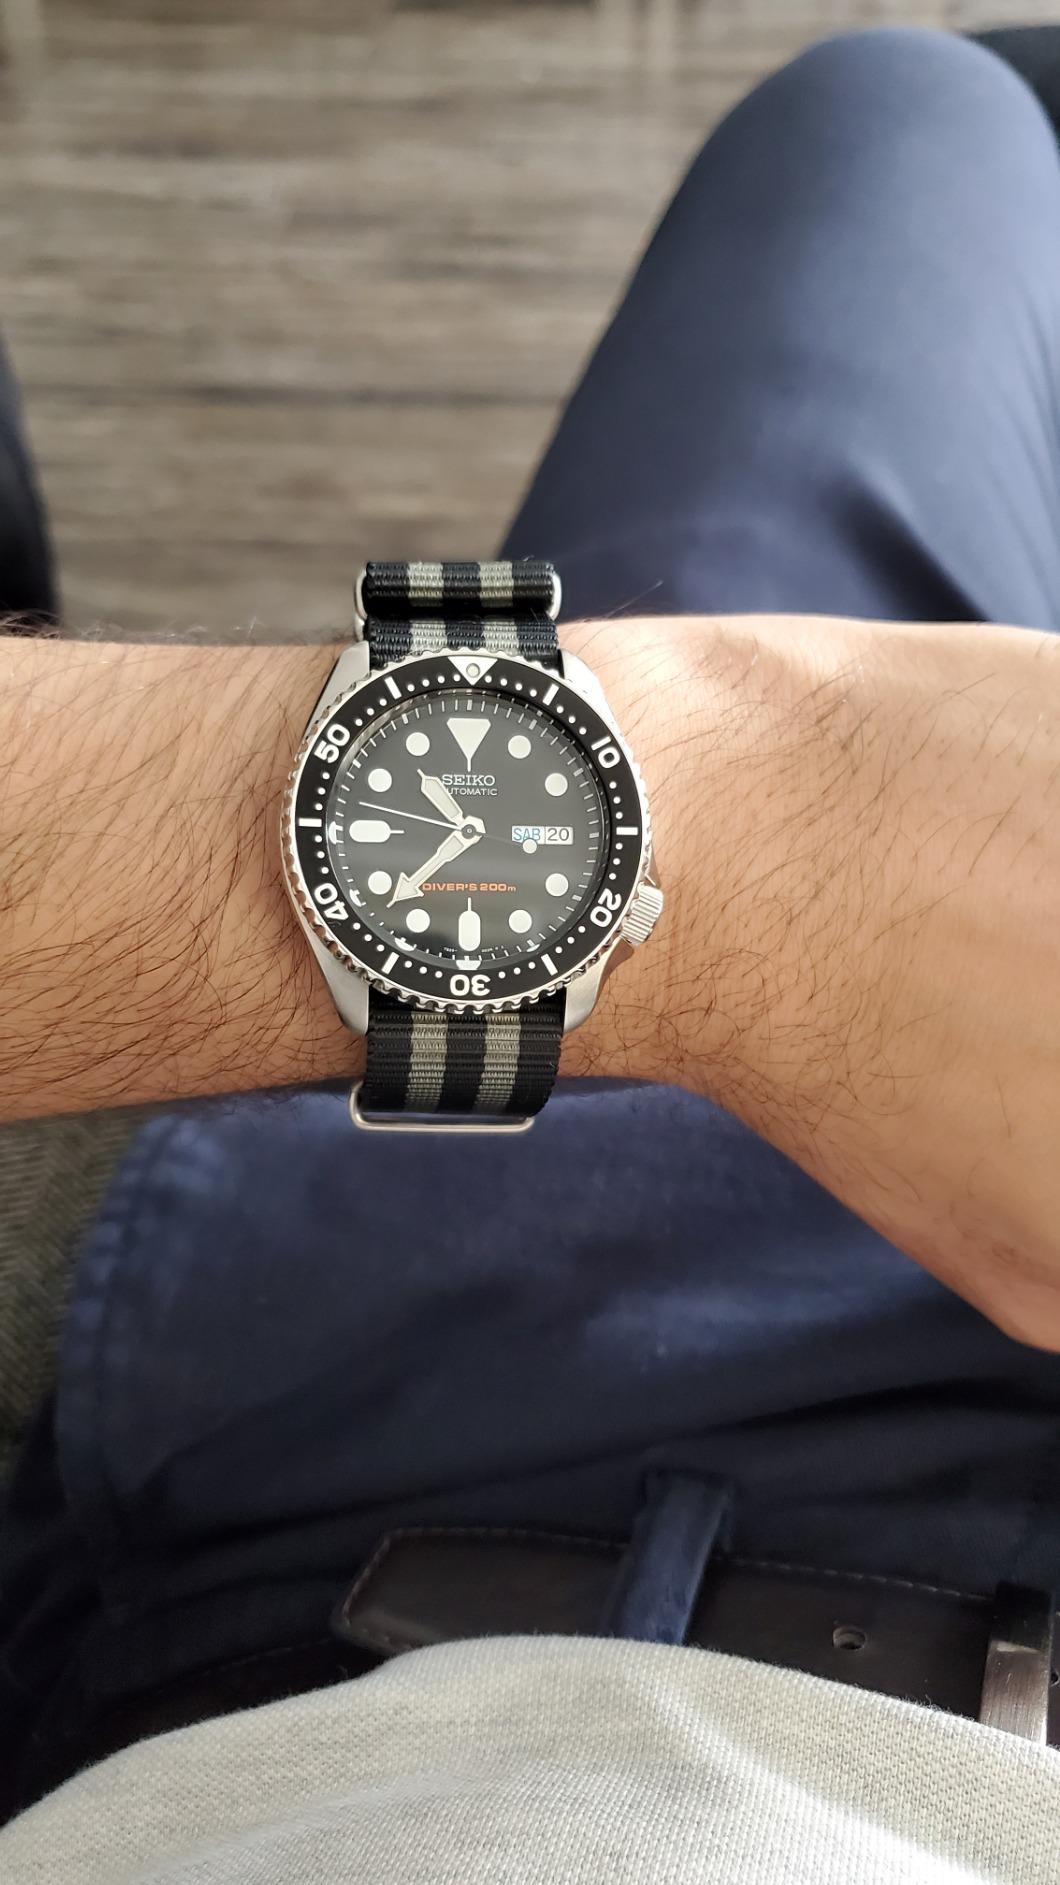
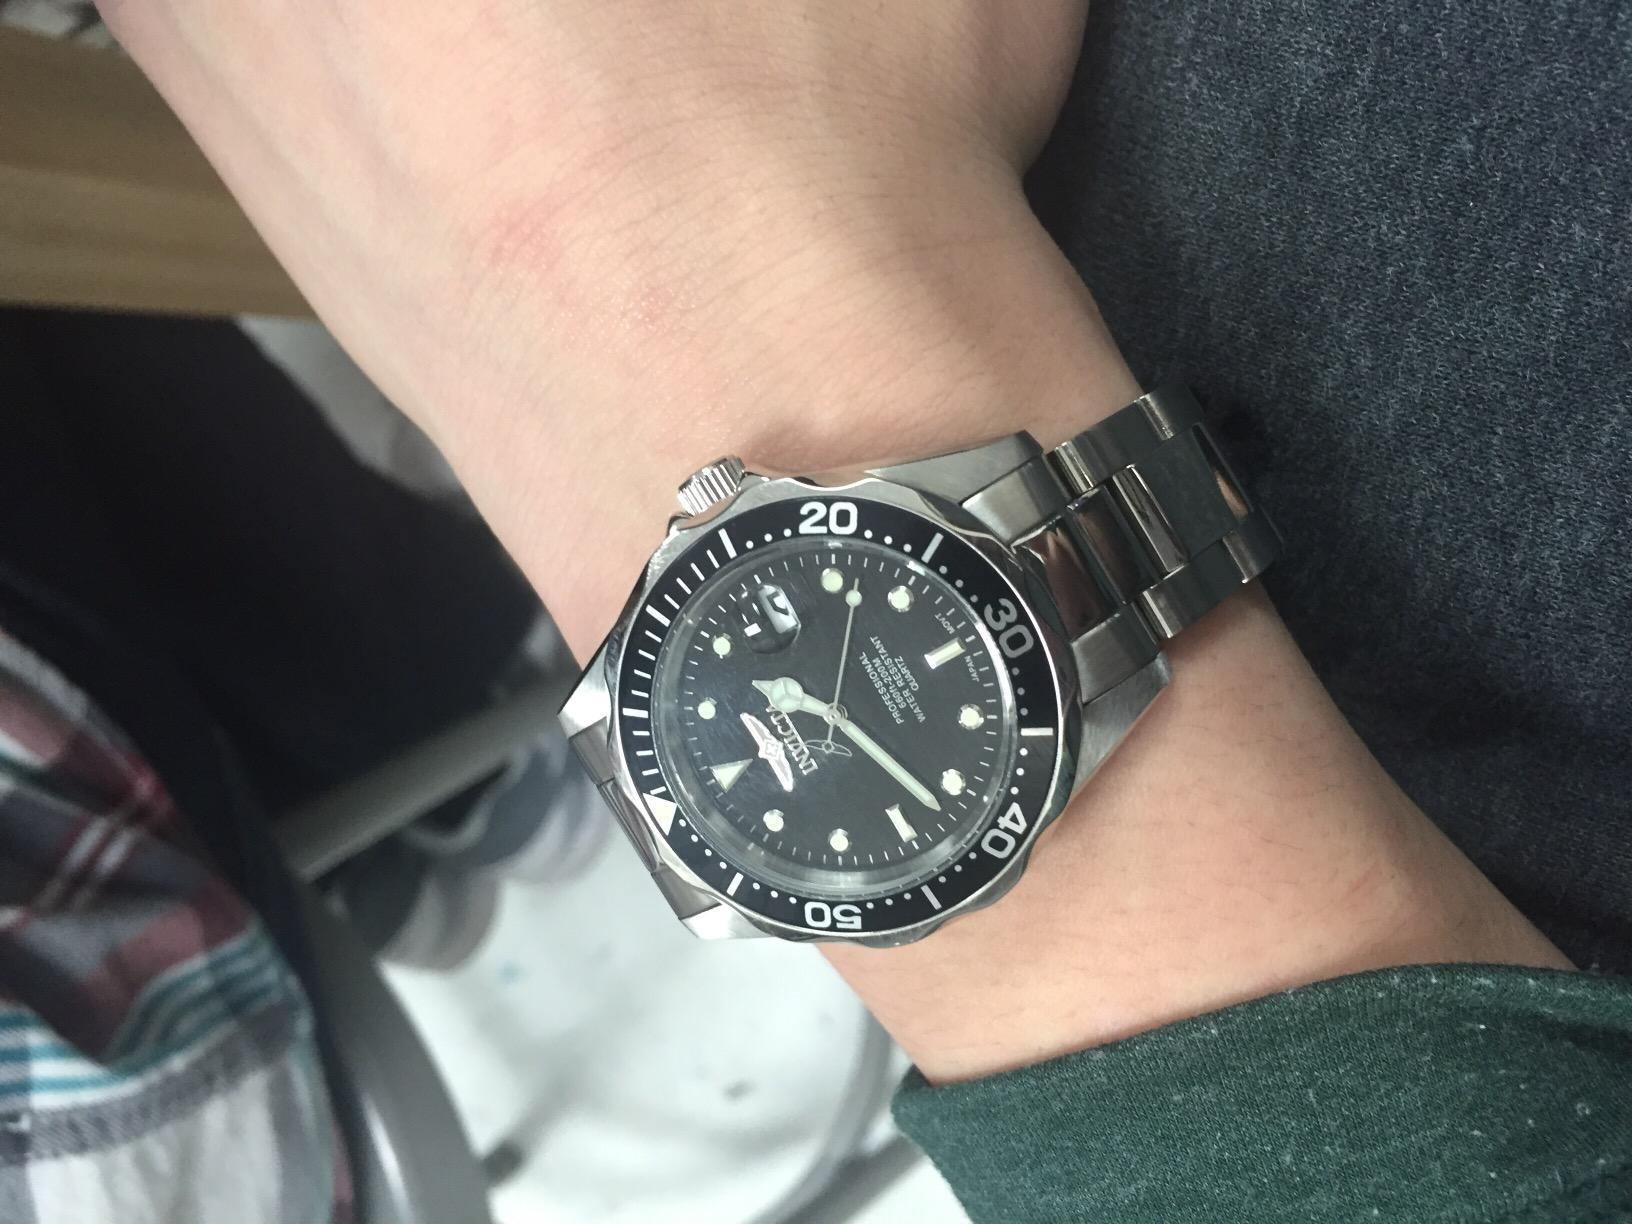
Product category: accessories_watch
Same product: no